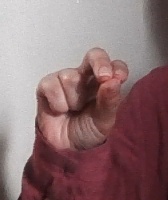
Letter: gaaf